Taylor G. Belcher

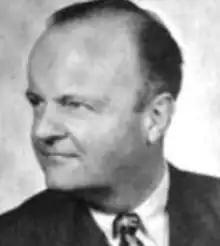
Martin F. Herz, from a 1962 publication of the U.S. State Department

Taylor Garrison Belcher (July 1, 1920 – August 6, 1990) was a United States Ambassador to Cyprus and Peru who helped mediate conflicts in both countries.